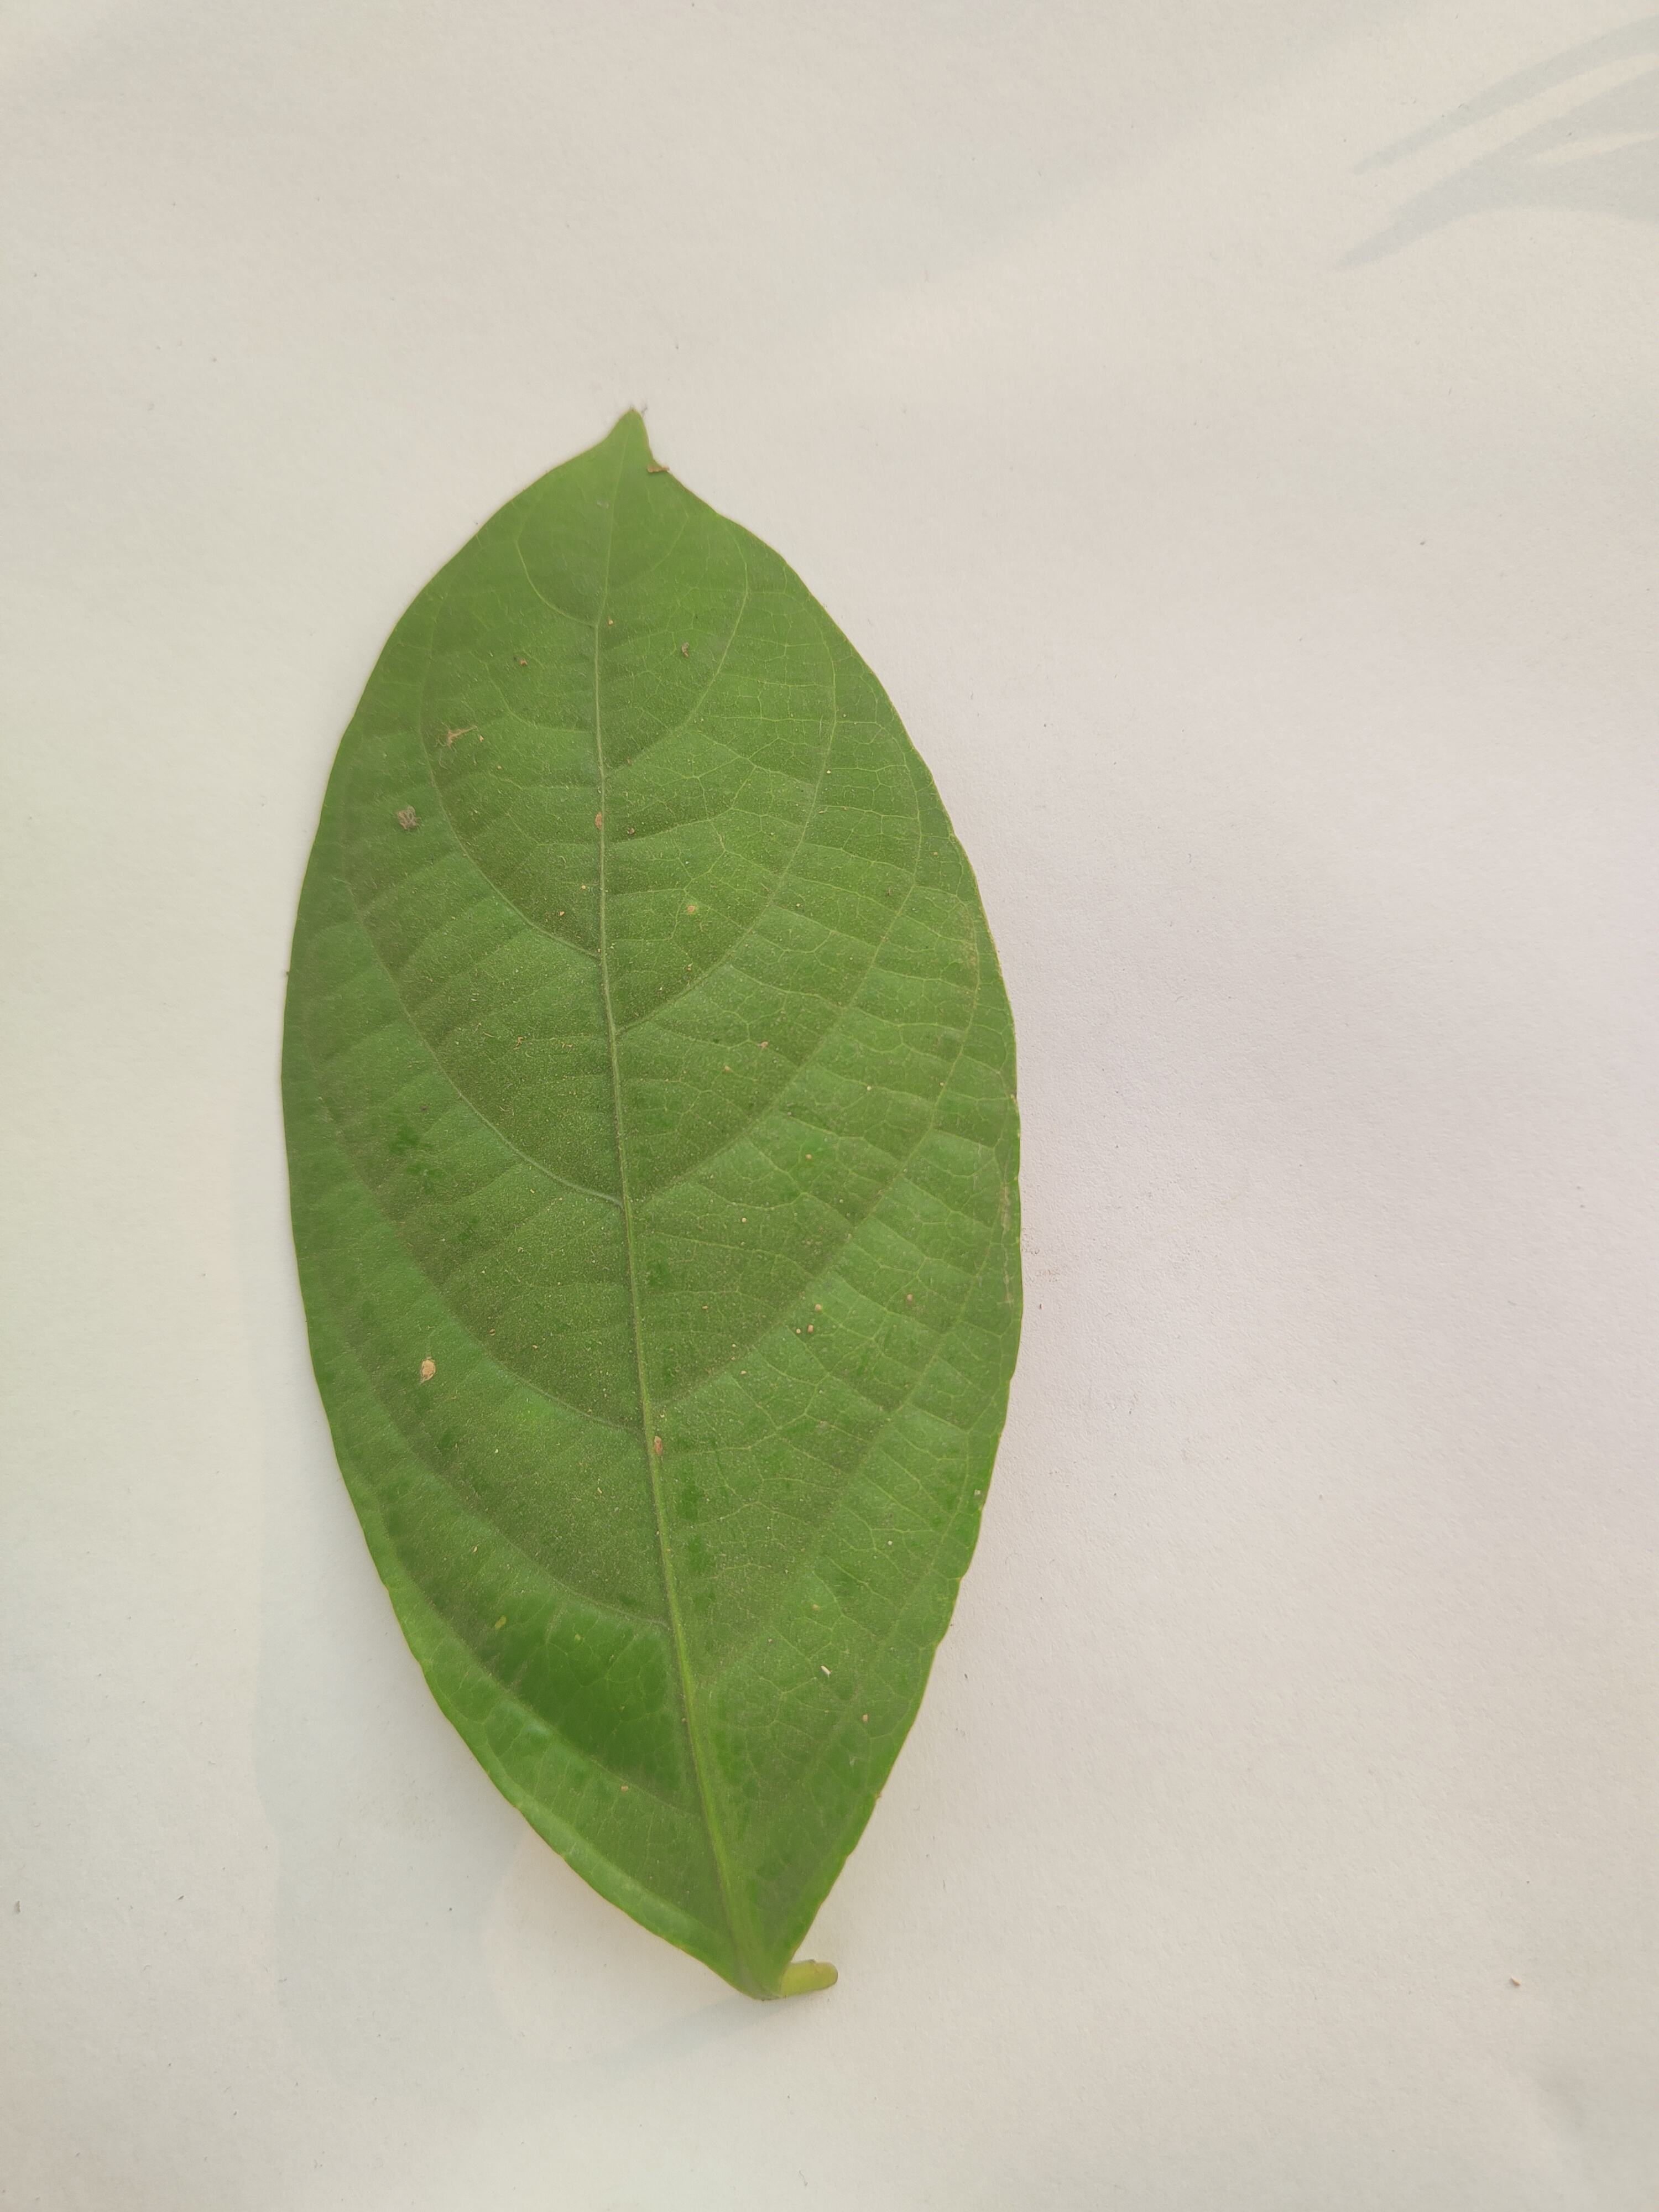
Leaf variety: Lotkon